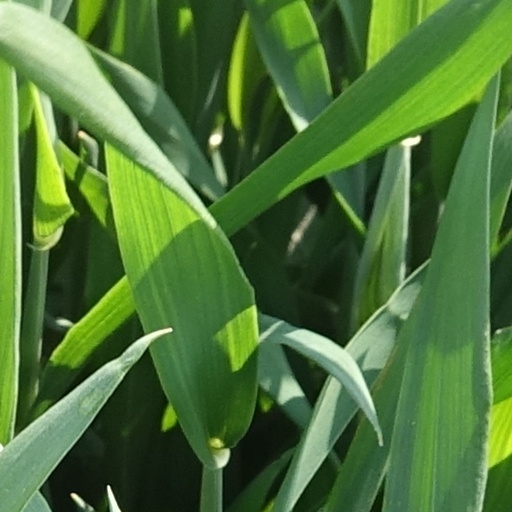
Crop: wheat